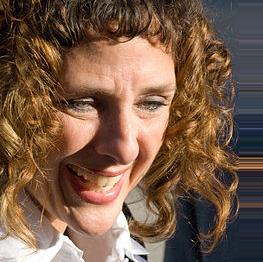
Age: 46